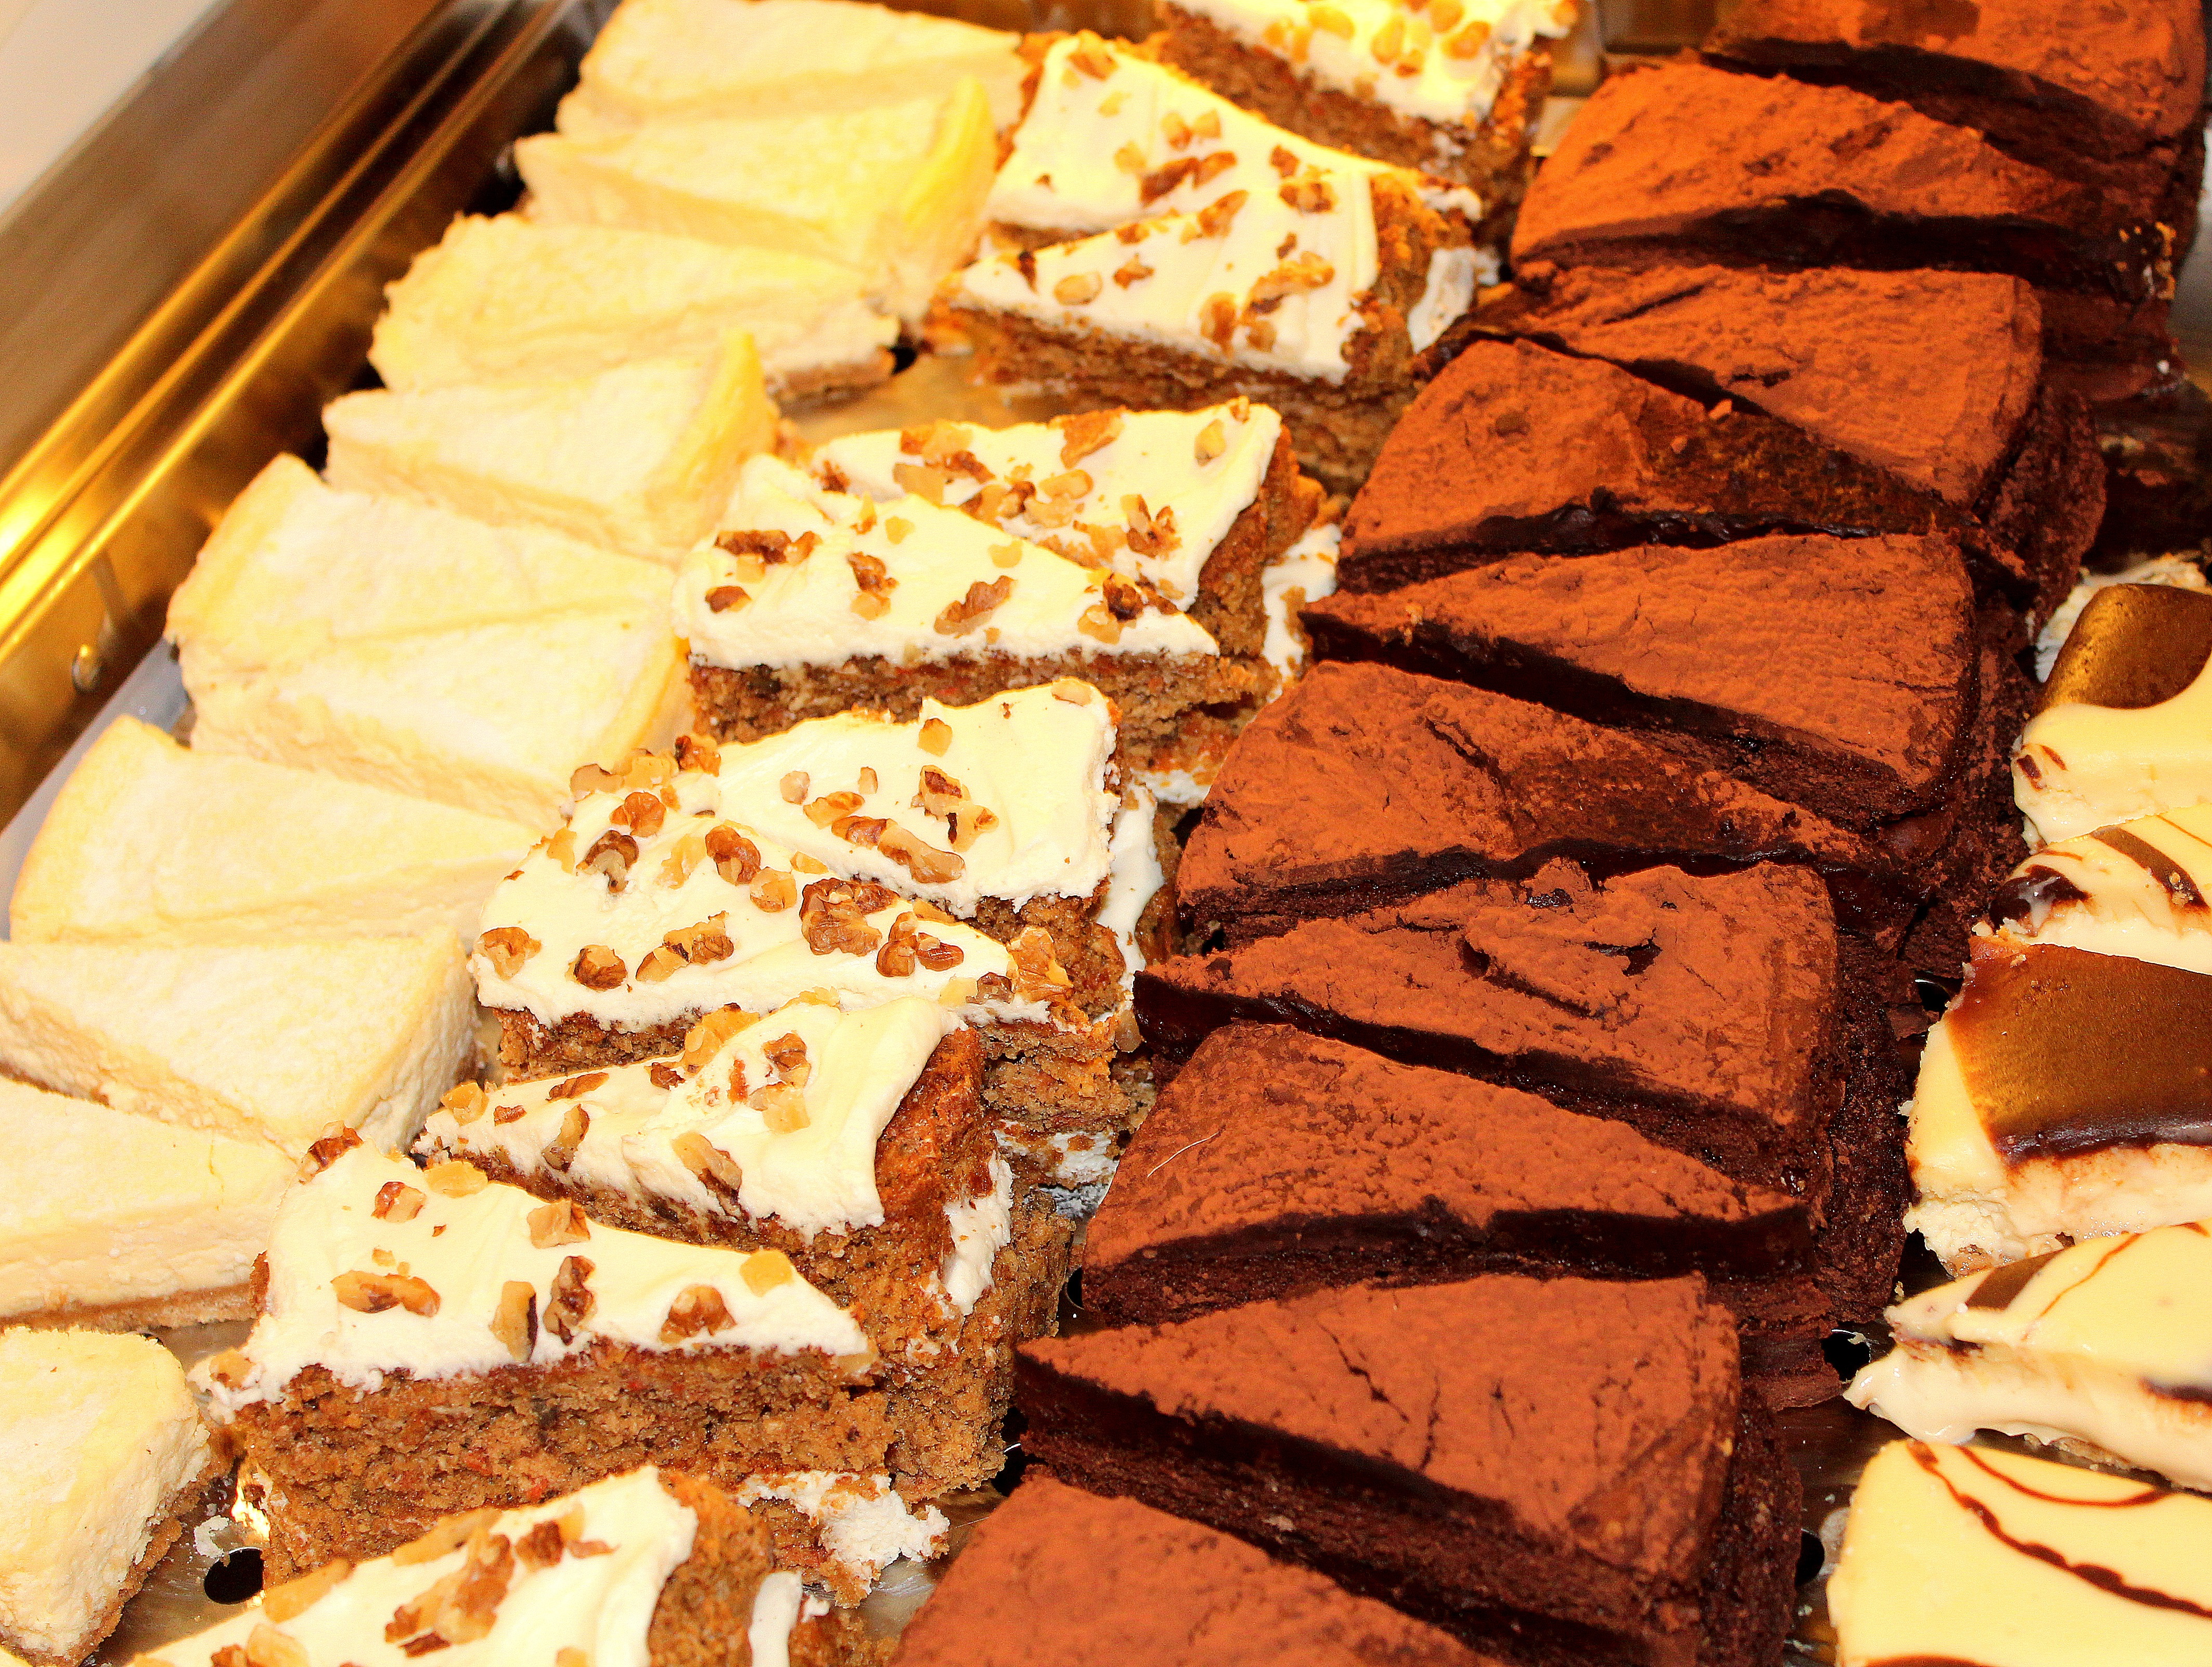
dish, meal, food, chocolate, baking, dessert, cuisine, cake, baked goods, torte, snack food, chocolate brownie